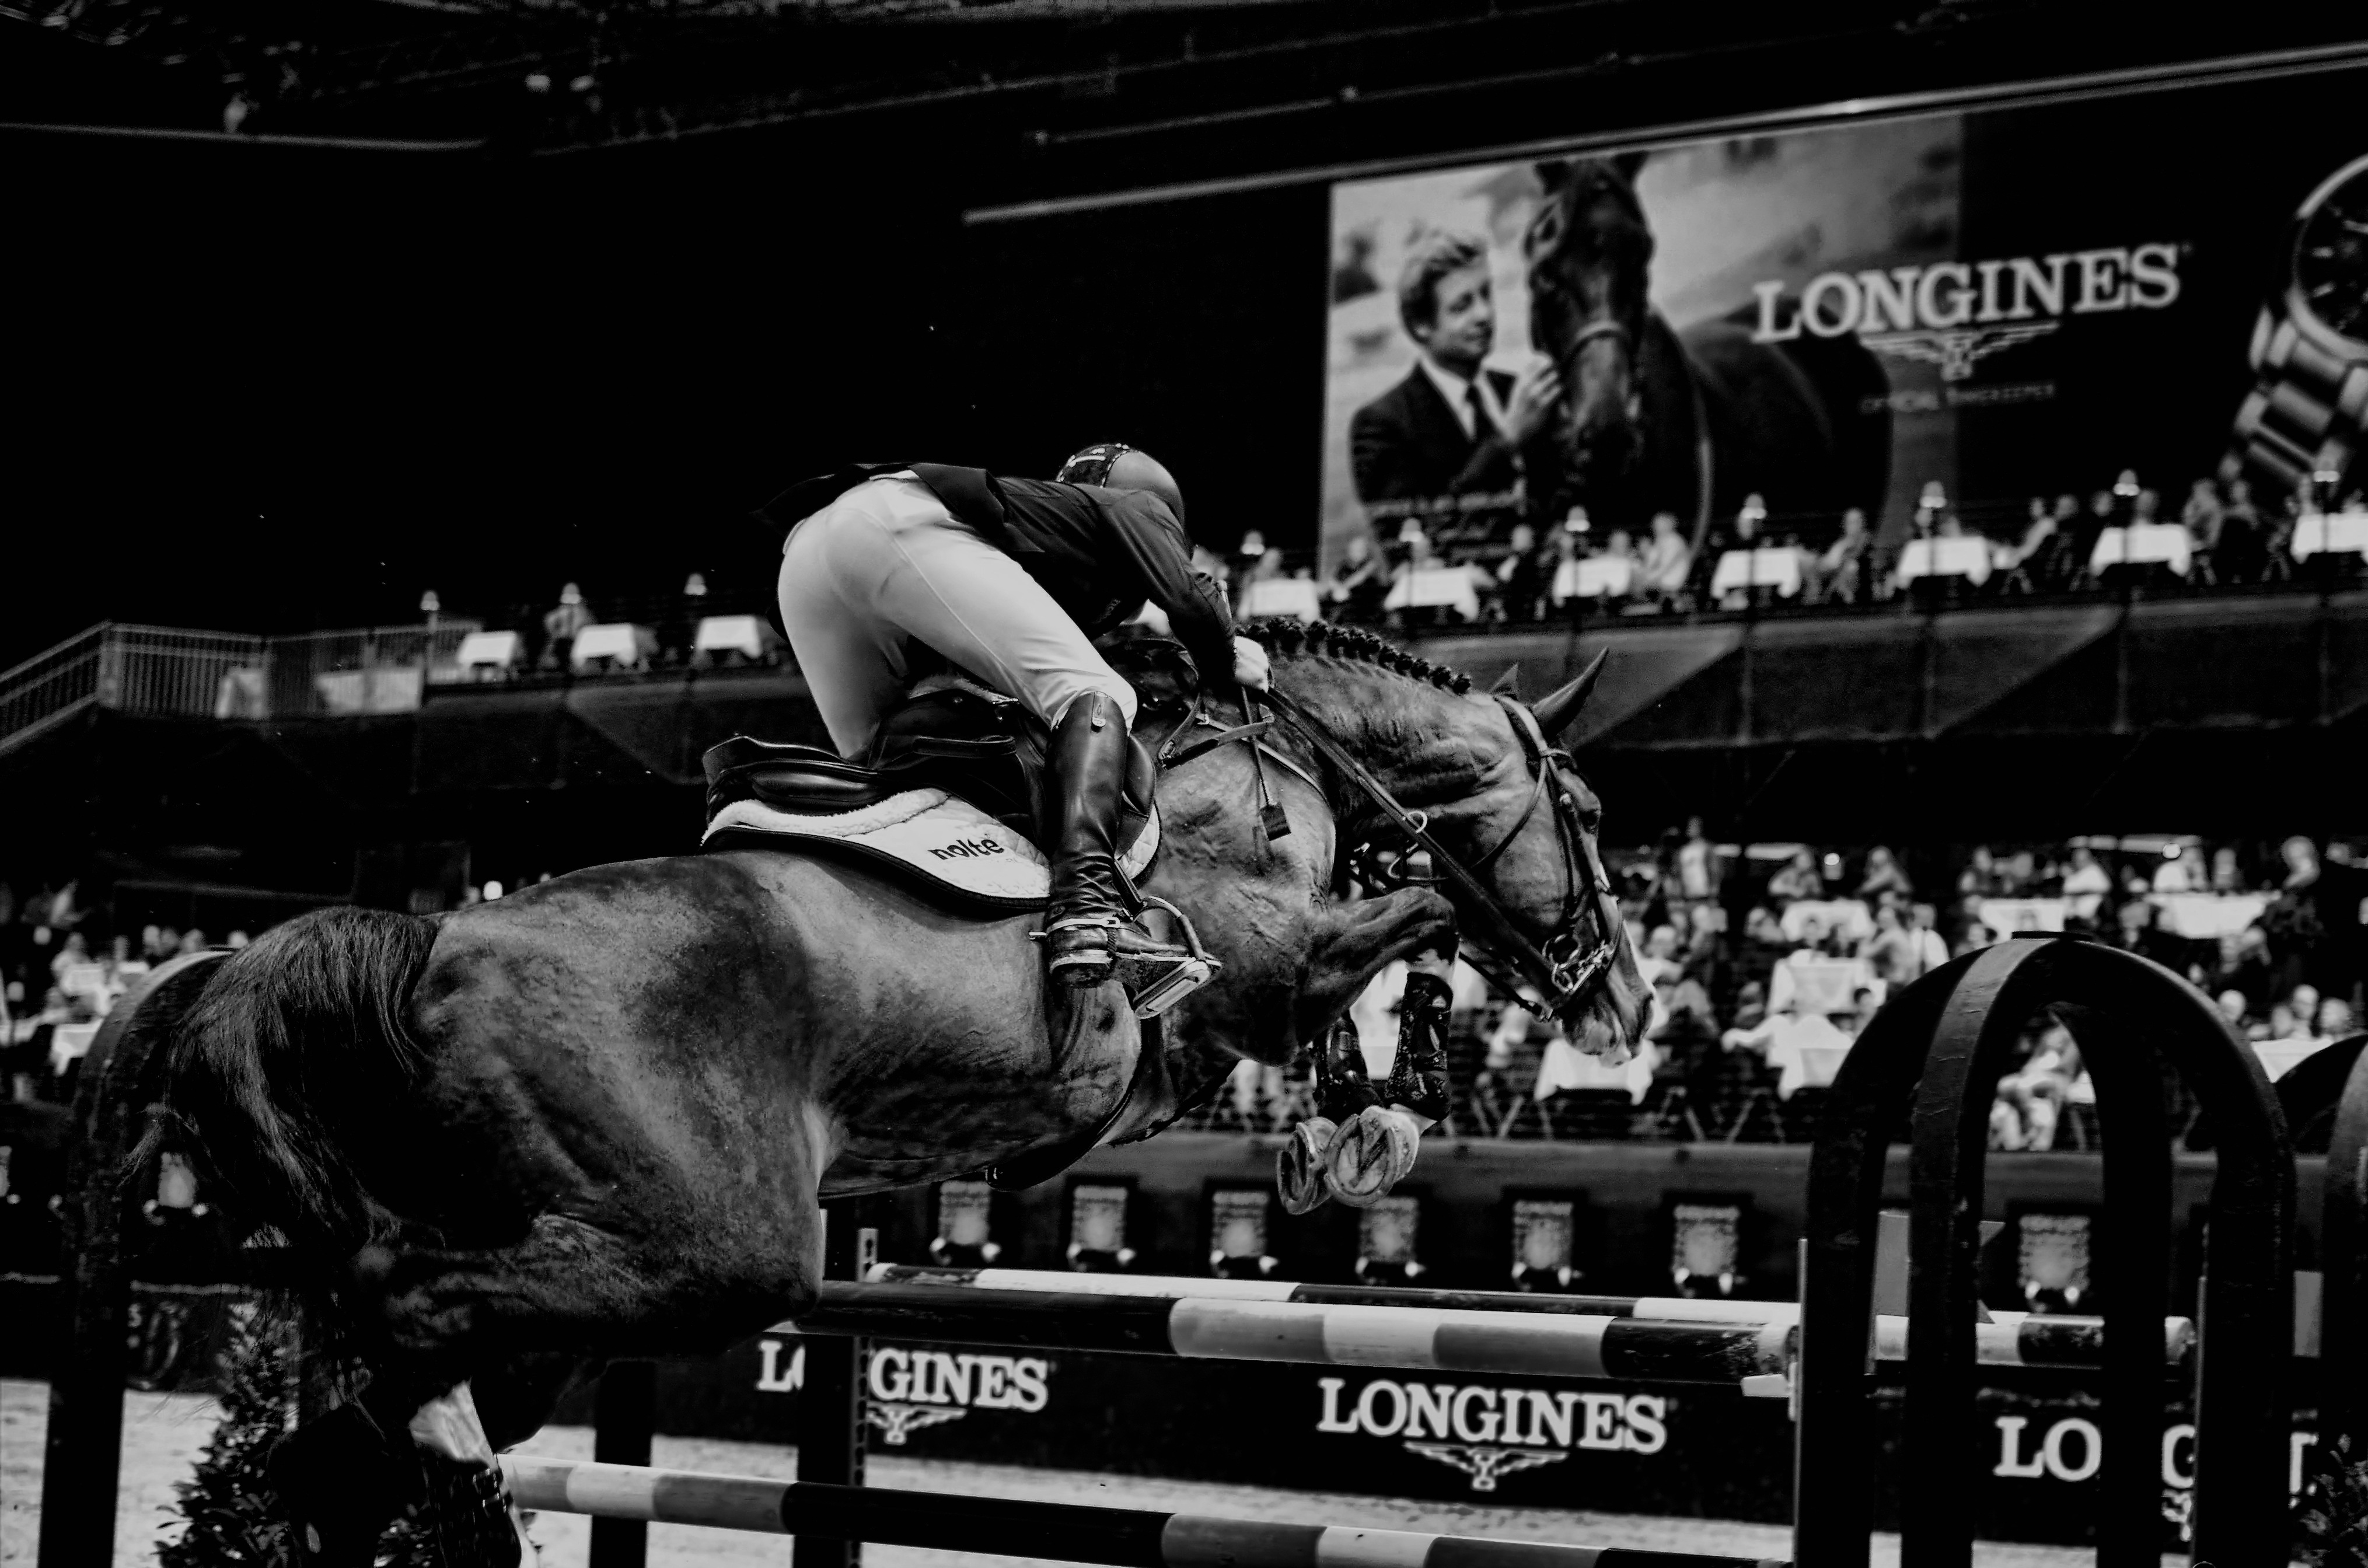
black and white, sport, jumping, show, horse, stallion, monochrome, sports, basel, csi, monochrome photography, horse harness, animal sports, english riding, equestrian sport